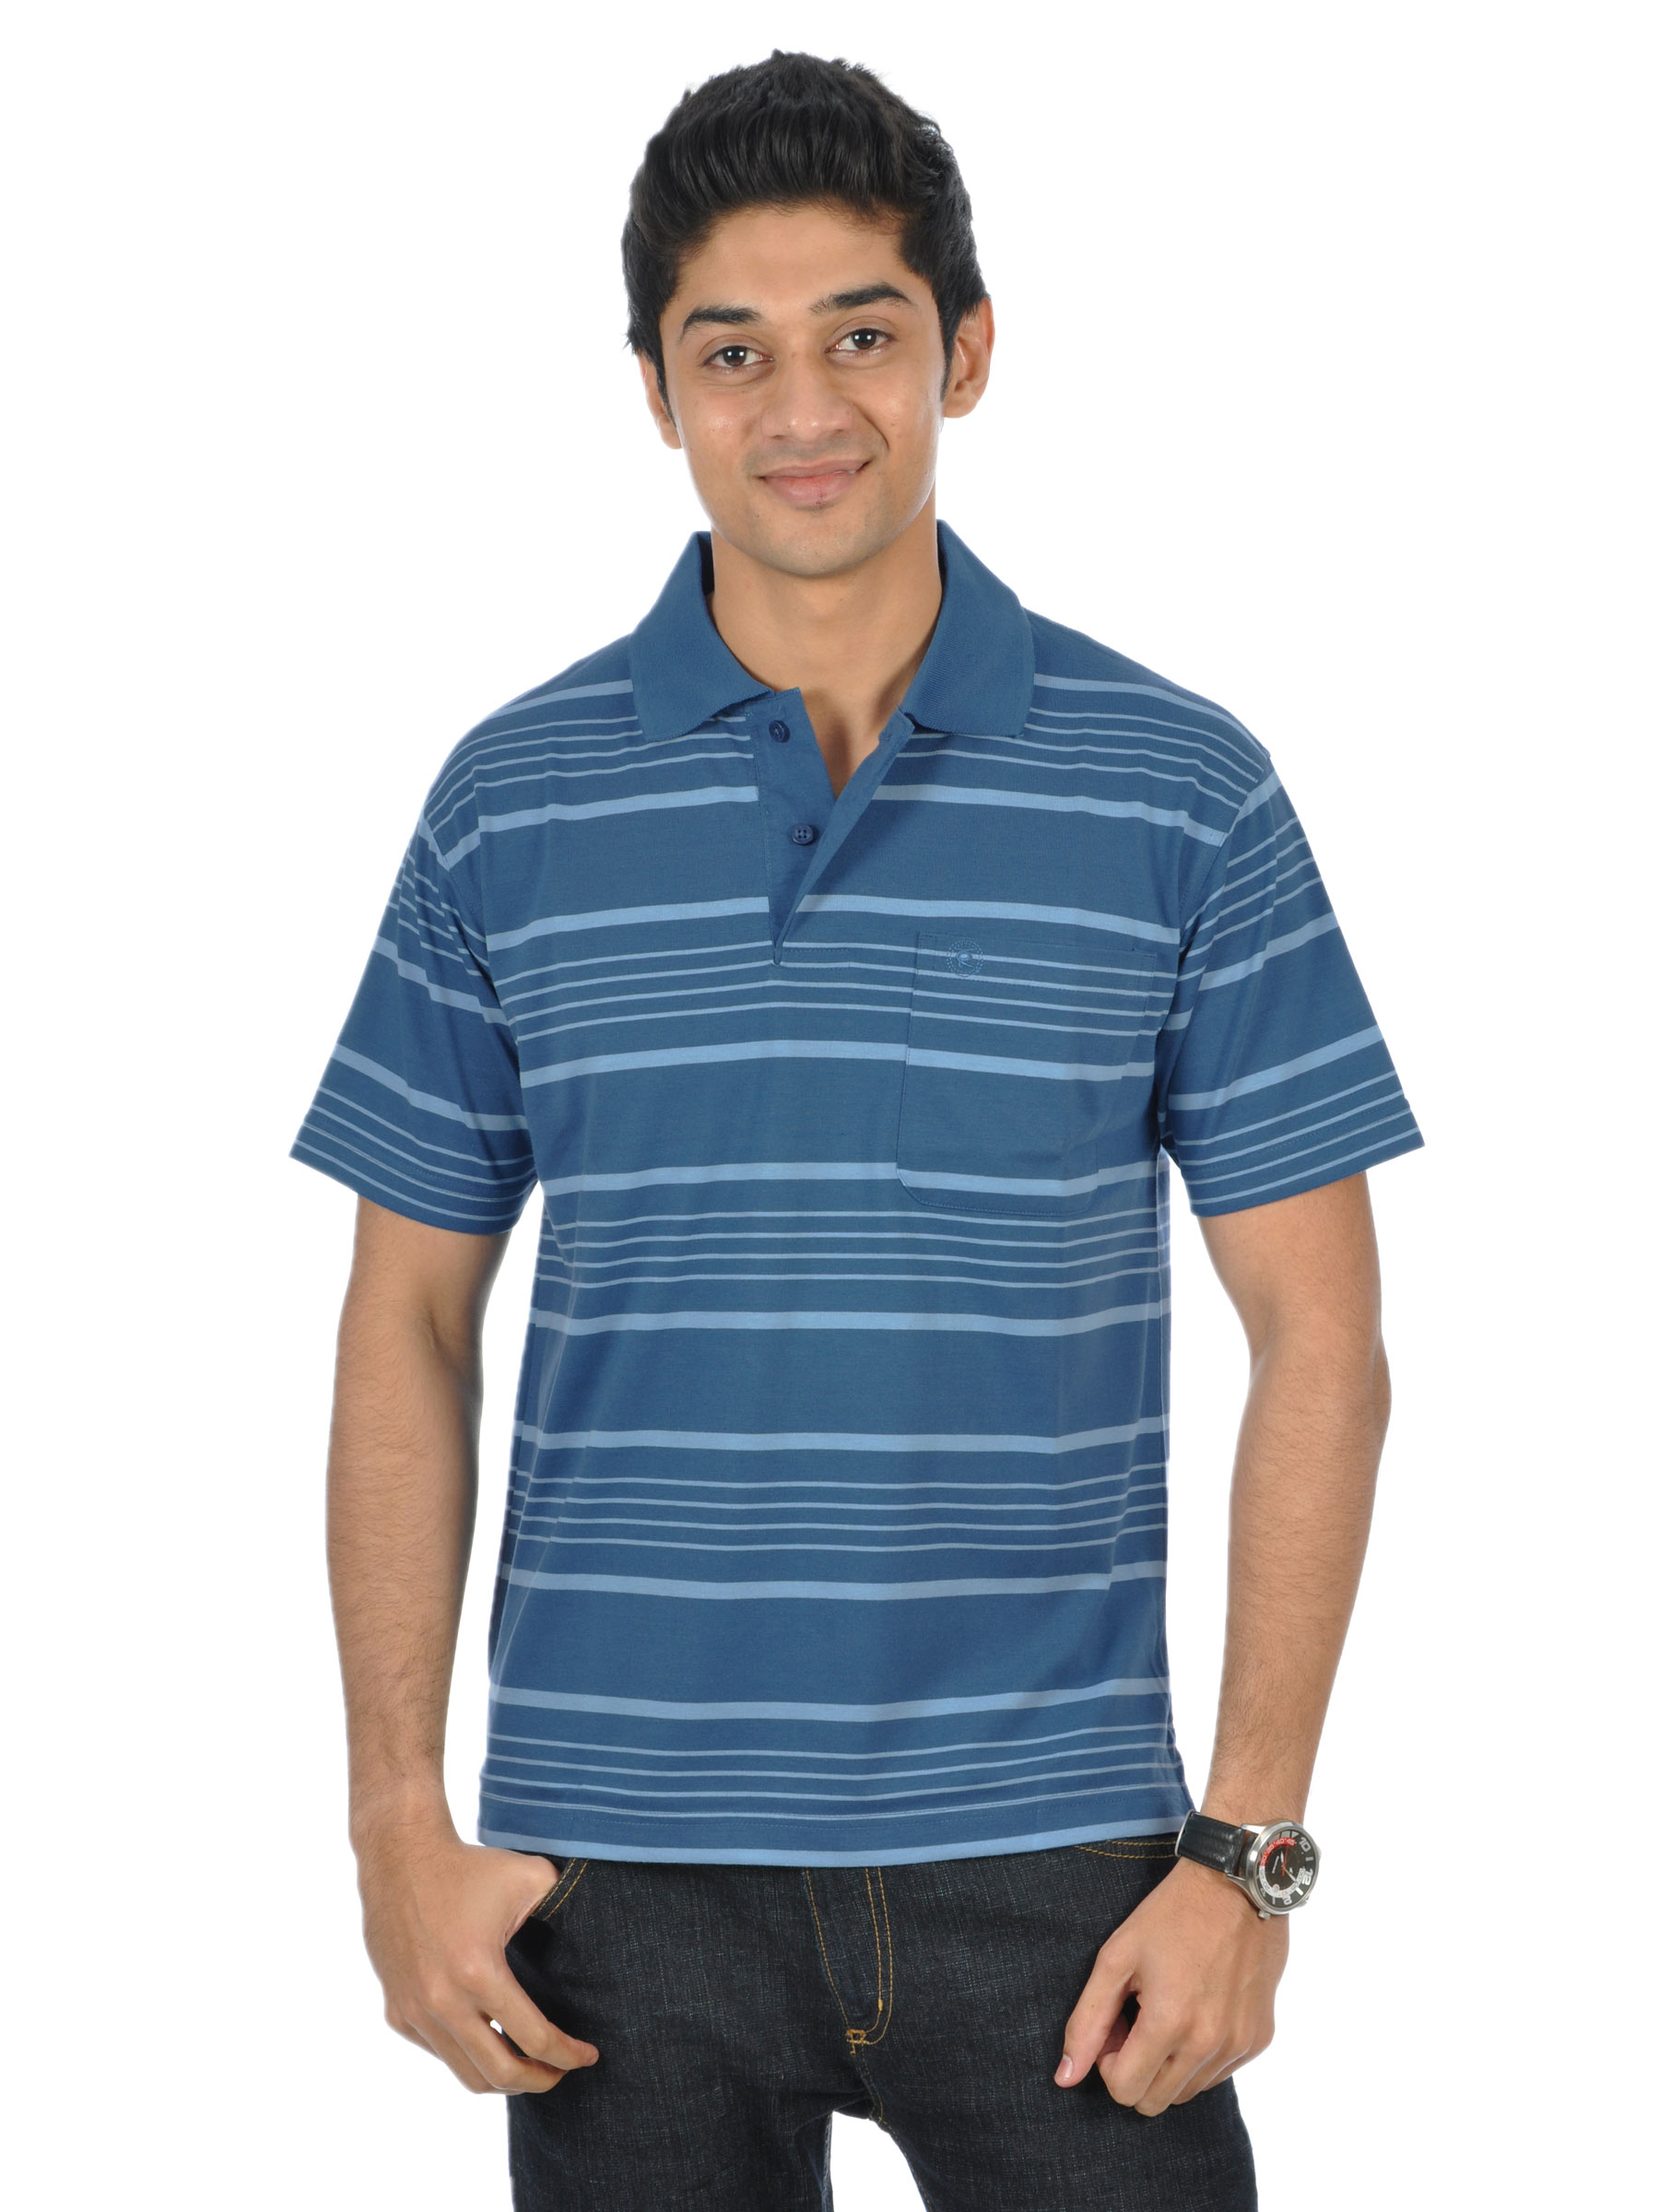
Classic Polo Men Ikon Blue Polo Tshirts
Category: Apparel / Topwear / Tshirts
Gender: Men
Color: Blue
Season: Fall 2011
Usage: Casual